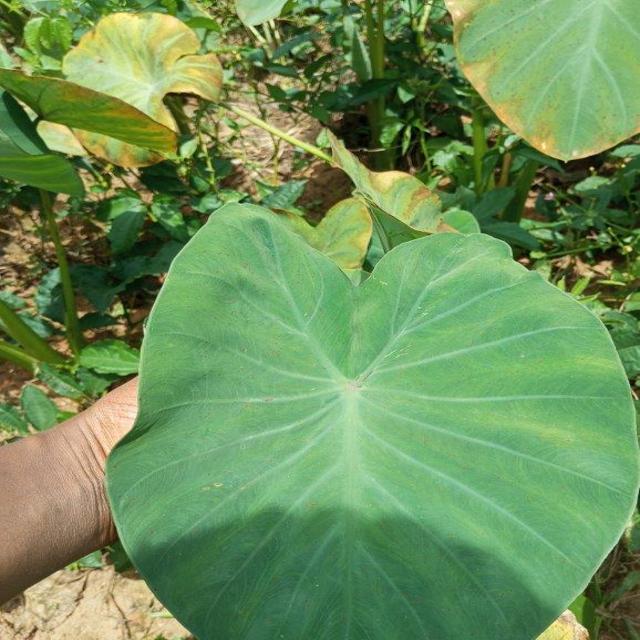
Label: Healthy